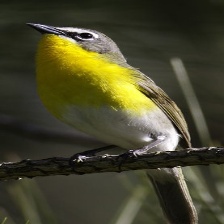
Species: YELLOW BREASTED CHAT
Scientific name: ICTERIA VIRENS